So Gone

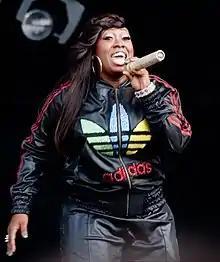
Missy Elliott crafted "So Gone" along with production duo Spike & Jamahl.

"So Gone" was written and produced by rapper Missy Elliott along with Kenneth Cunningham and Jamahl Rye from duo Spike & Jamahl. Recorded by Demacio Castellon at Hit Factory Criteria in Miami, Florida, the song was mixed by Scott Kieklak, while Marcella Araica and Javier Valeverde both assisted in the audio engineering of "So Gone". Backing vocals for the track were recorded by Monica, with additional vocals provided by fellow R&B singer Tweet. Built around a prominent sample from the 1976 song "You Are Number One", originally performed by American vocal group The Whispers, writer Zyah Ahmonuel holds partial songwriter credits on the song.